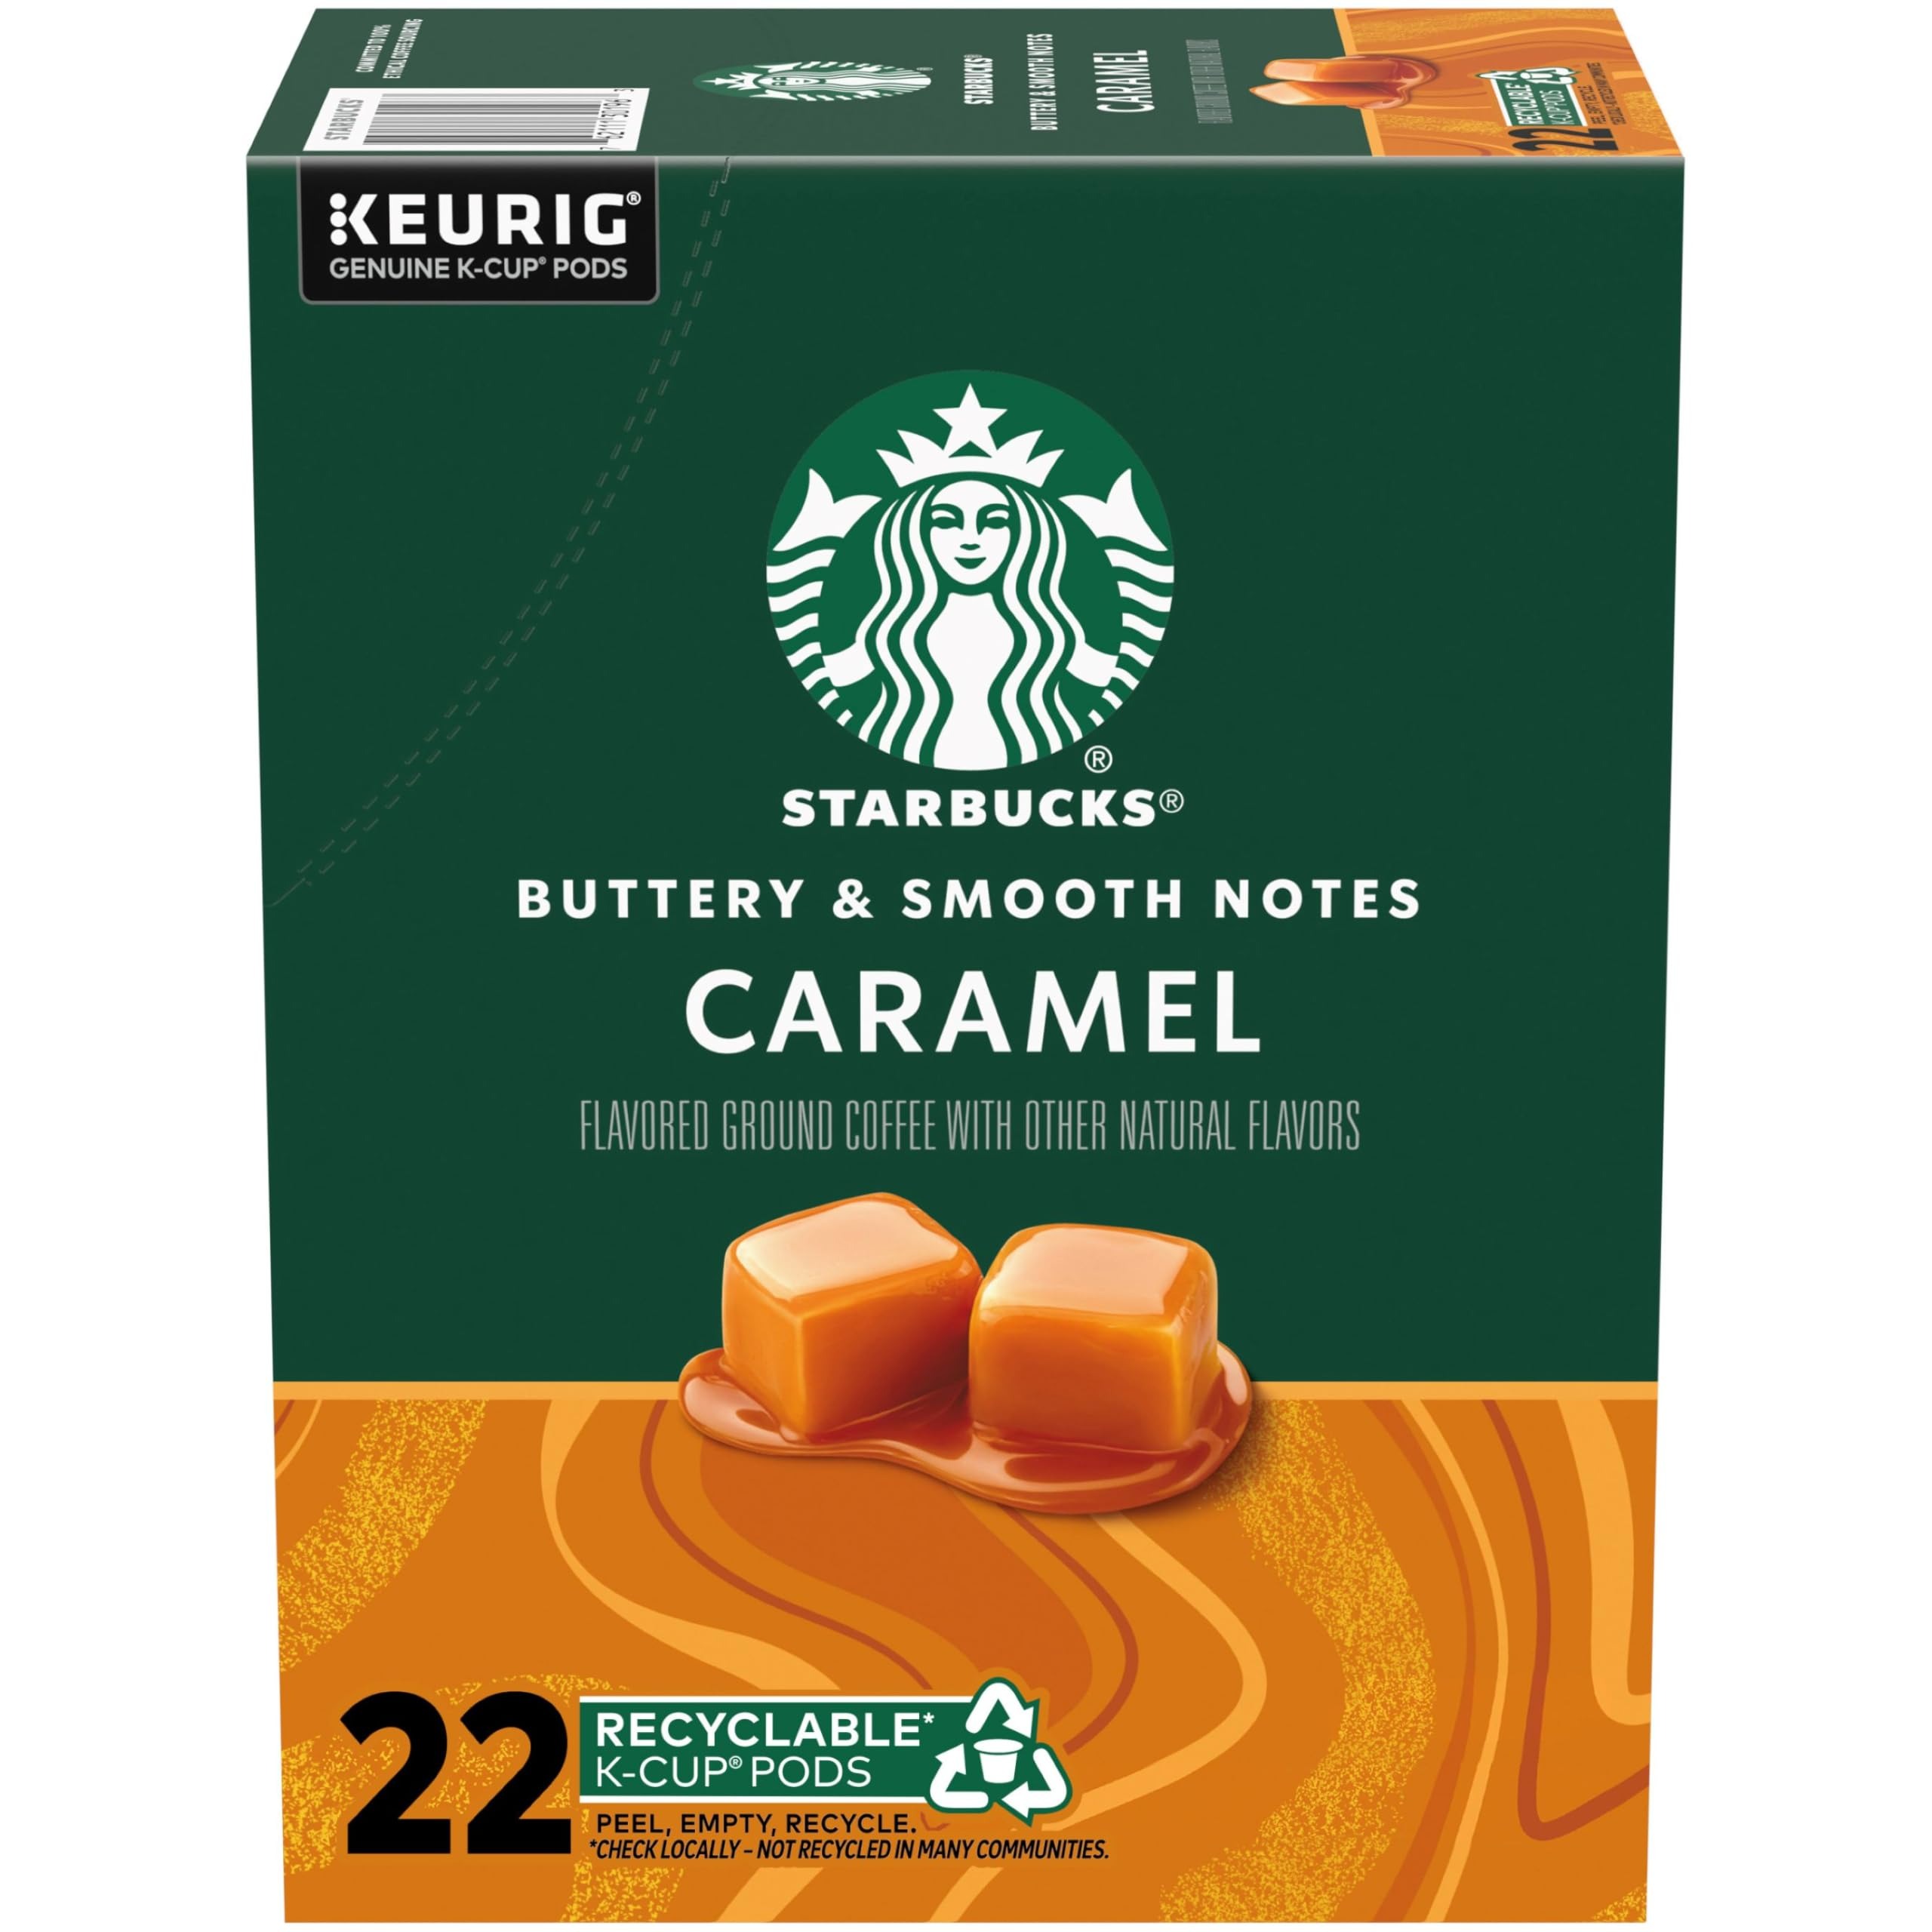
Item Name: Starbucks K-Cup Coffee Pods, Caramel Naturally Flavored Coffee For Keurig Brewers, 100% Arabica, 1 Box (22 Pods)
Bullet Point 1: PREMIUM COFFEE IN A K-CUP POD: Starbucks delivers fresh tasting roasted coffee with this 22-count box of Caramel Naturally Flavored Coffee K-Cup pods for Keurig coffee makers
Bullet Point 2: STARBUCKS CARAMEL FLAVORED COFFEE: Bask in the buttery and smooth notes of this flavored coffee; it’s gourmet coffee that's perfect for every day​
Bullet Point 3: CAFE QUALITY: Starbucks adheres to the highest quality standards—shipping you the same carefully roasted 100% arabica coffee beans we brew in our cafés​
Bullet Point 4: MAKE IT YOUR OWN: The perfect everyday cup, Starbucks black coffee is great for adding personal touches of inspiration like milk, cream, syrup or a variety of other additions to make it your own​
Bullet Point 5: ETHICALLY SOURCED: Starbucks is committed to 100% ethical coffee sourcing in partnership with Conservation International​
Value: 22.0
Unit: Count

Price: 15.66